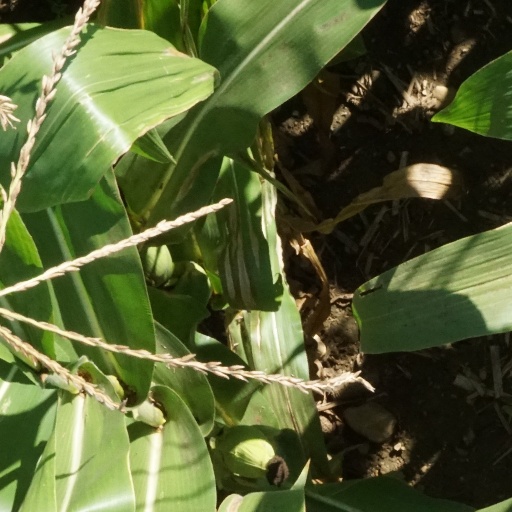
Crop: maize; corn